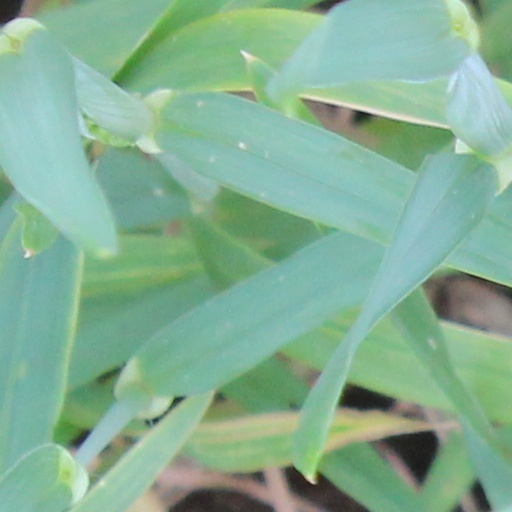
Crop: wheat